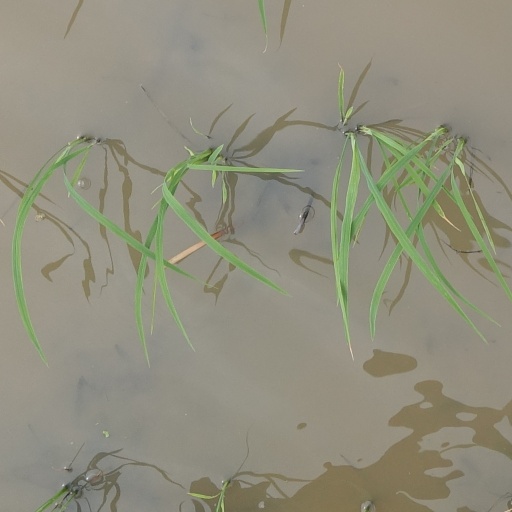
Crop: rice